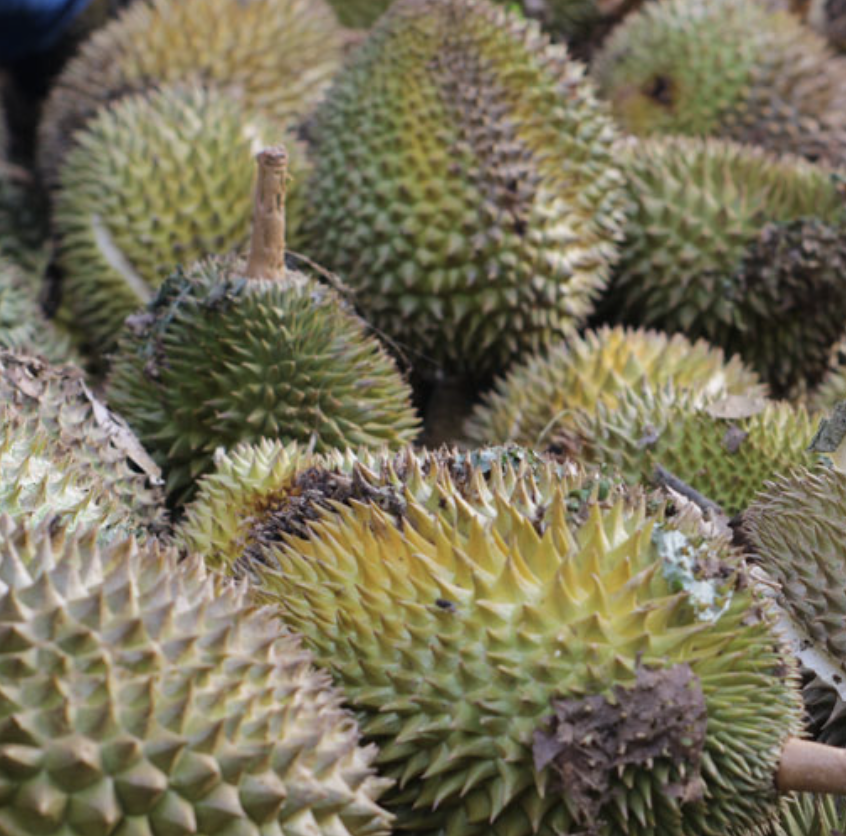
Label: fruit_rot